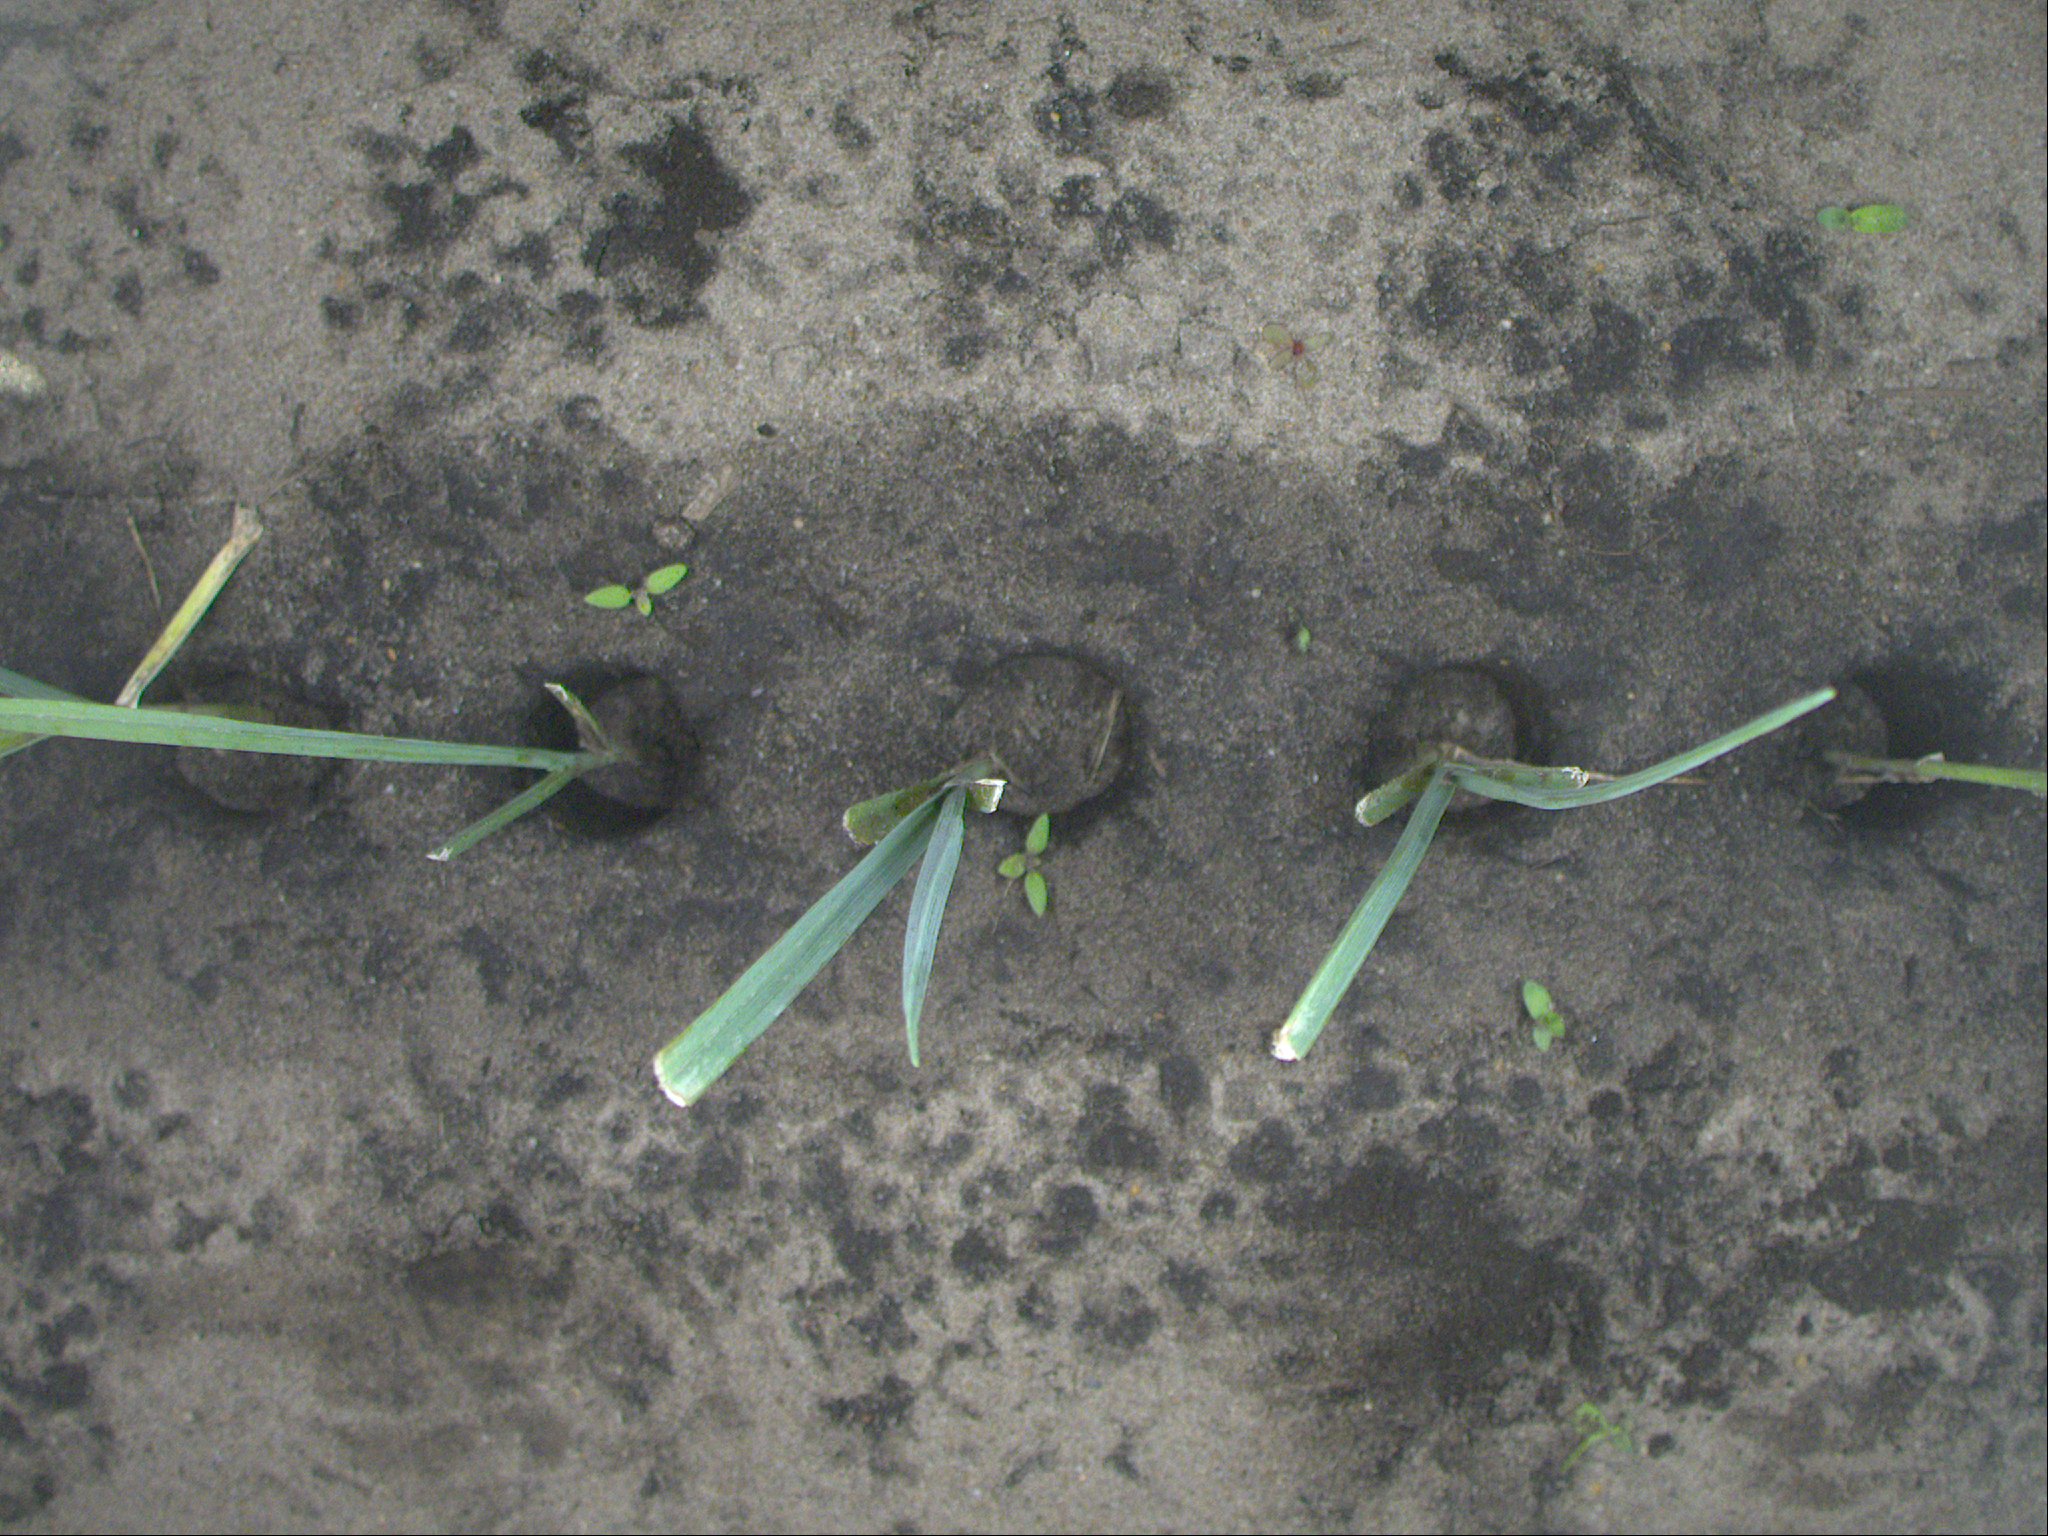
Crop: leek
Objects: leek, leek, leek, leek, leek, stem_leek, stem_leek, stem_leek, stem_leek, stem_leek